Snow patches in Scotland

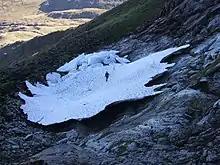
Aonach Mòr's protalus snow-patch on 1 October 2007. This patch sits on solid bedrock and melts more quickly than other patches because of water running underneath.

There are many locations on the Scottish mountains where snow lies regularly into July, August and even September, but the two main areas where snow virtually always lies longer than anywhere else are the Cairngorms and the Lochaber mountains. These areas contain all of Scotland's mountains in excess of , including Ben Nevis.